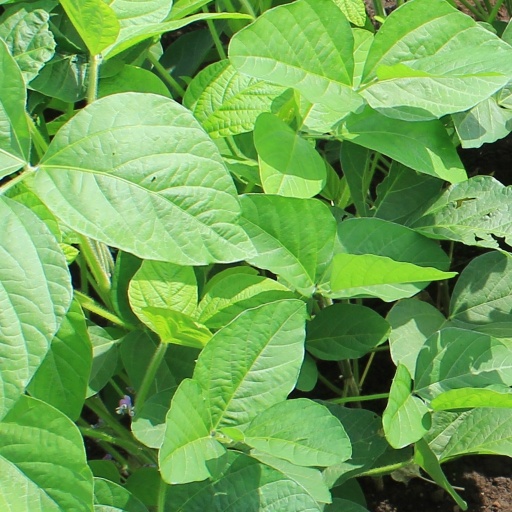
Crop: soybean